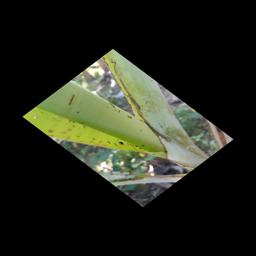
Label: BANANA APHIDS